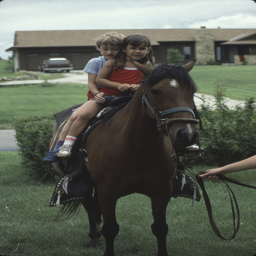
A boy and girl ride on a horse being led by a bridle.
A boy and a girl who are riding a horse.
Two children riding a horse in front of their home.
two kids on a horse riding a brown horse
A picture of two young children riding on the back of a horse.